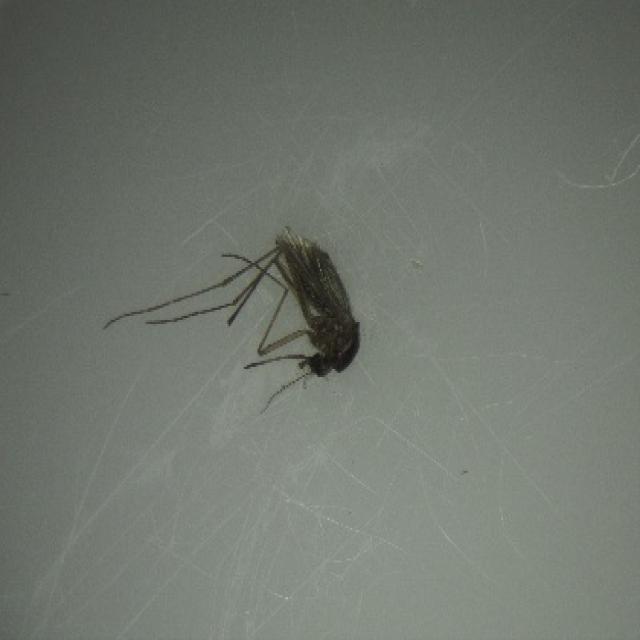
Species: aedes_vexans